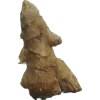
Label: ginger